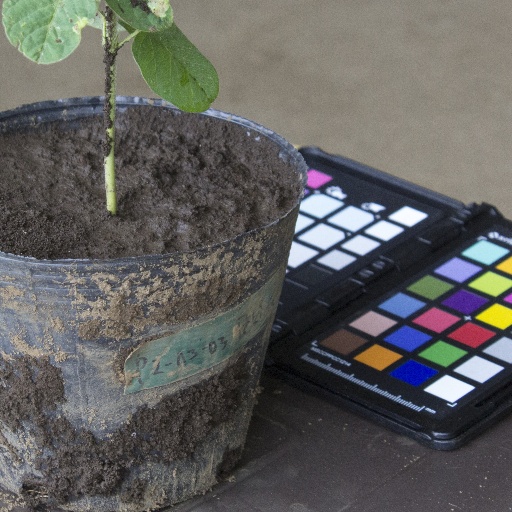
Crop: soybean